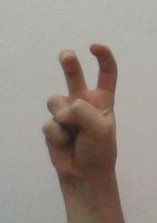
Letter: toot